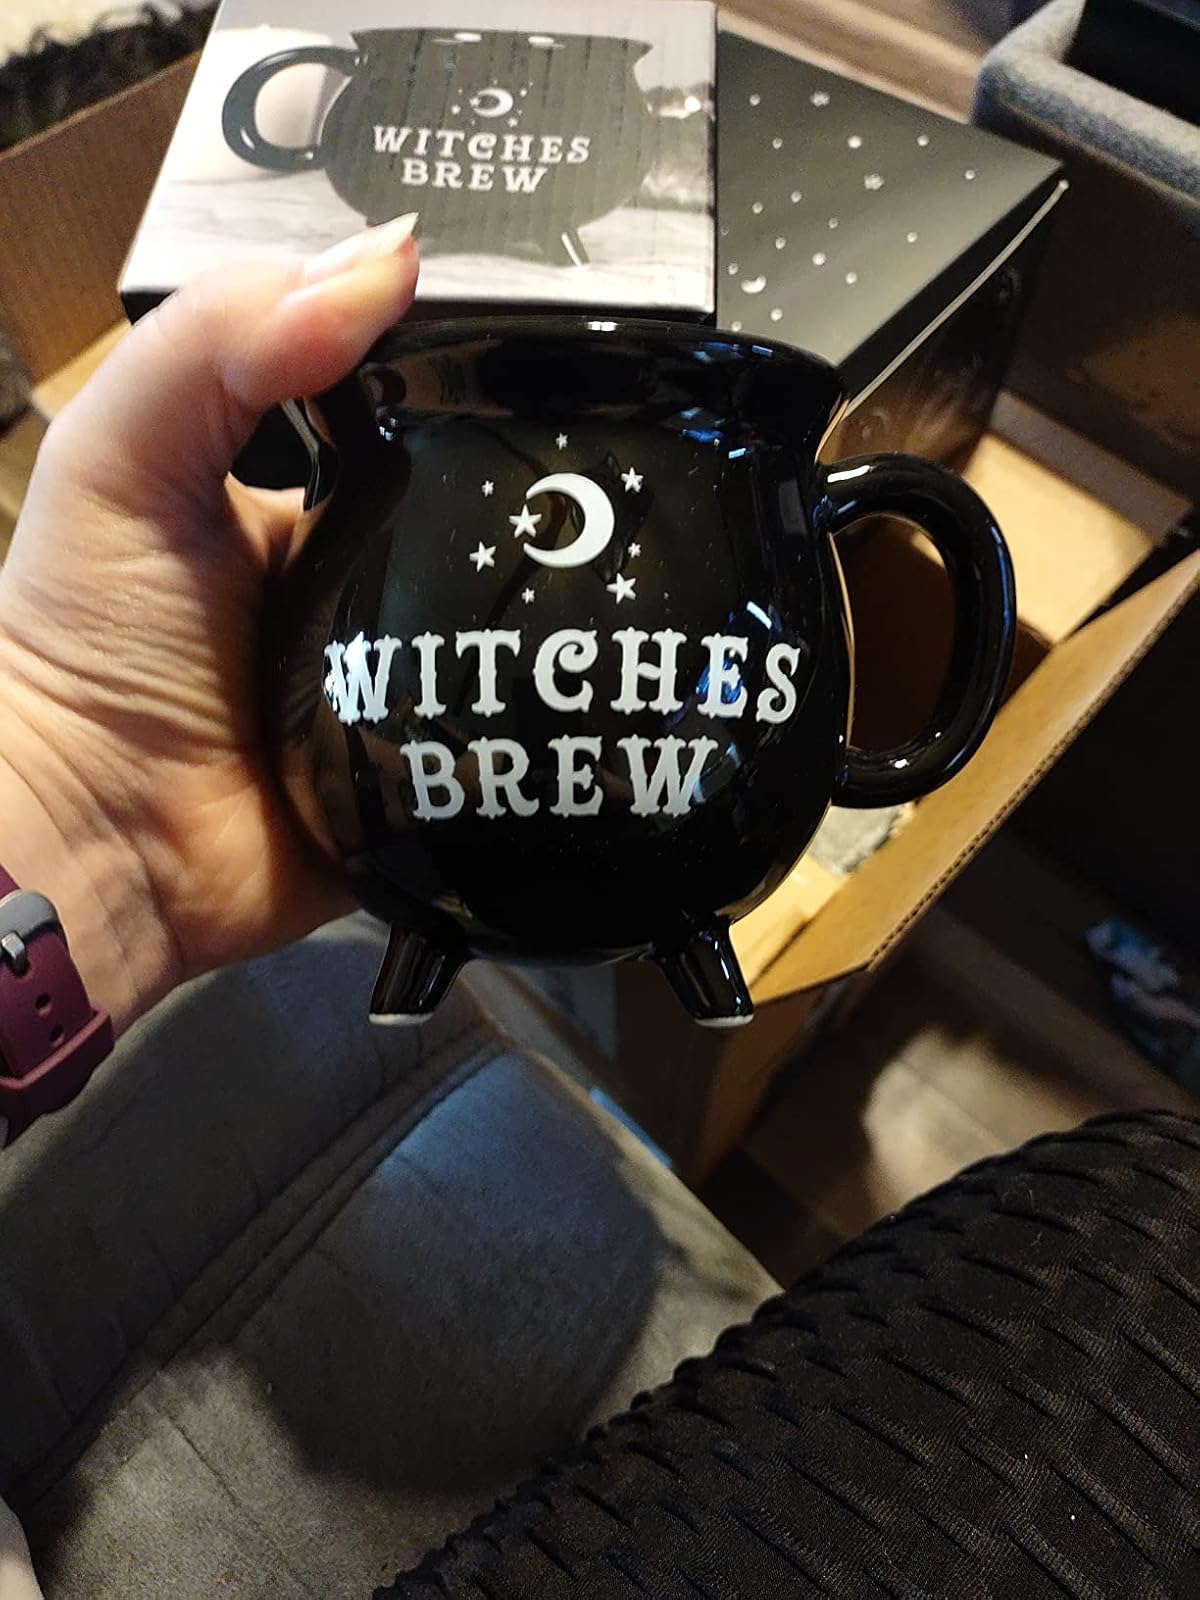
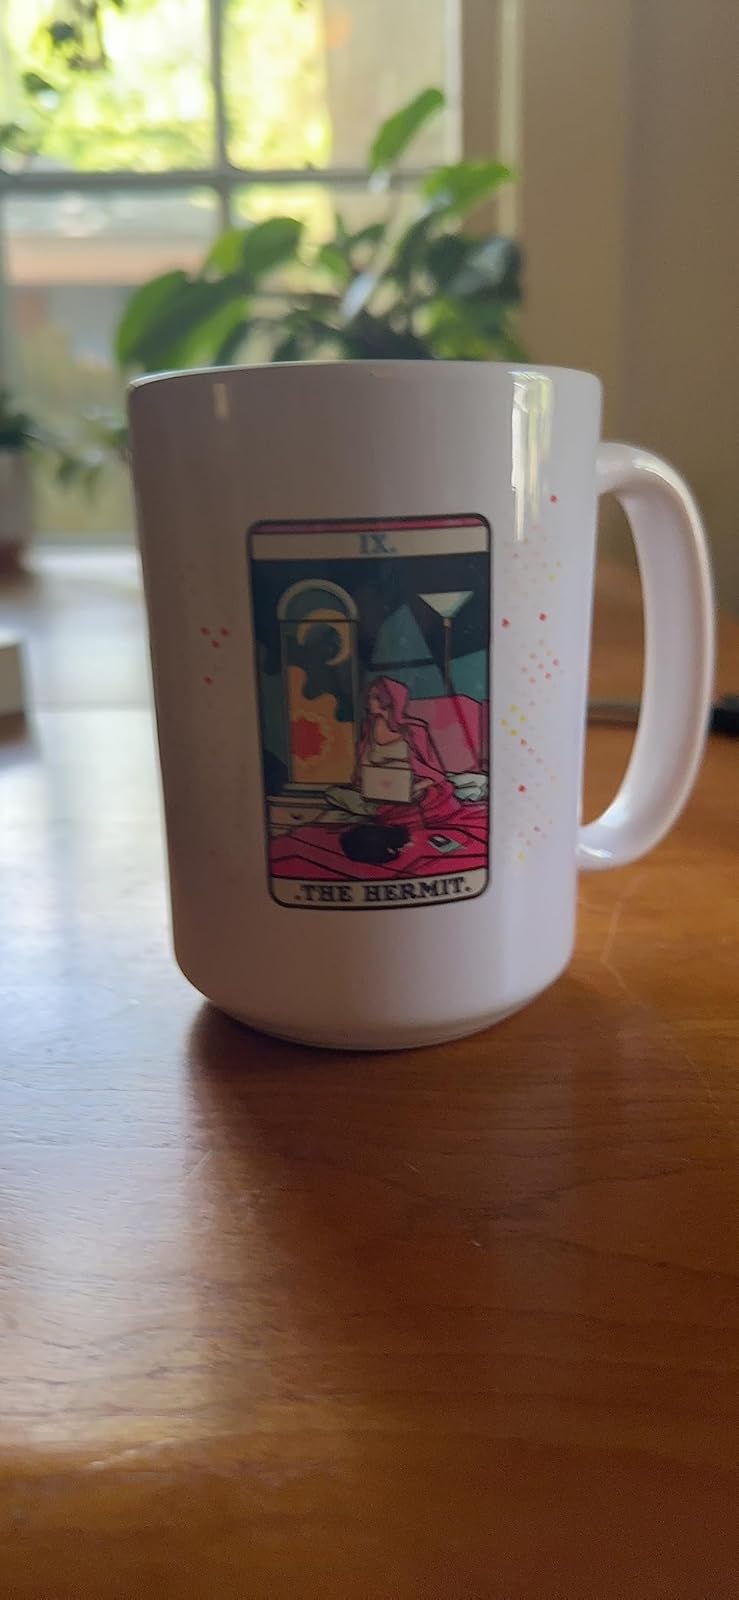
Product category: items_mug
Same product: no